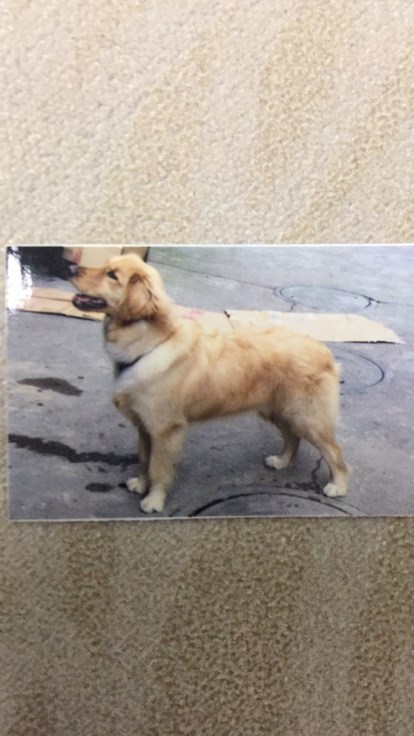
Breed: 5355-n000126-golden_retriever